Zabrežje

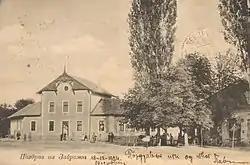
1904 postcaard from Zabrežje

From 1900 to 1955, Zabrežje was a major transportation hub. including river, railway and road traffic. Both the passenger and freight steamboats docked in the village's port, while there were regular ship lines to Belgrade, on the east, and Šabac, on the west, on every three hours. Steam train, popularly and generically called "ćira" in Serbia, connected Zabrežje with Herceg Novi on the Adriatic coast and Sarajevo and Mostar in Bosnia and Herzegovina, via Valjevo and Čačak. As there was no bridge across the Sava, the pier in Zabrežje was equipped with the slipway, to accommodate he ferry which transported the entire train composition. Across the river, ferry sailed to Boljevci where the train was placed on the tracks again and continued in the directions of Vienna and Budapest.